Production (economics)

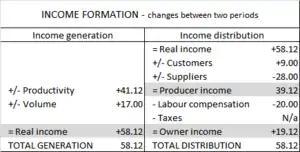
Summary of objective function formulations (Saari 2011, 17)

A model used here is a typical production analysis model by help of which it is possible to calculate the outcome of the real process, income distribution process and production process. The starting point is a profitability calculation using surplus value as a criterion of profitability. The surplus value calculation is the only valid measure for understanding the connection between profitability and productivity or understanding the connection between real process and production process. A valid measurement of total productivity necessitates considering all production inputs, and the surplus value calculation is the only calculation to conform to the requirement. If we omit an input in productivity or income accounting, this means that the omitted input can be used unlimitedly in production without any cost impact on accounting results.